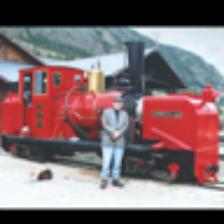
Label: NonHuman